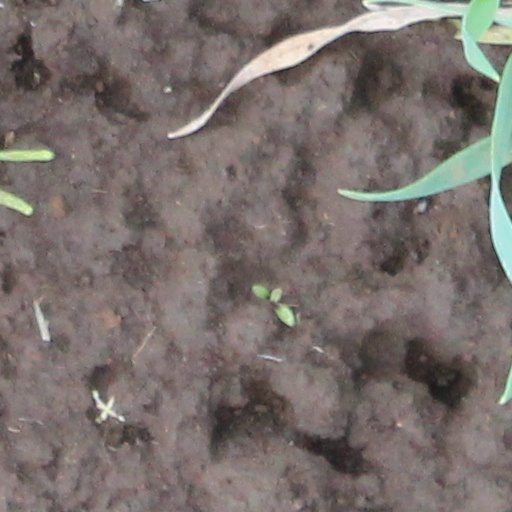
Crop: wheat